Pittosporum eugenioides

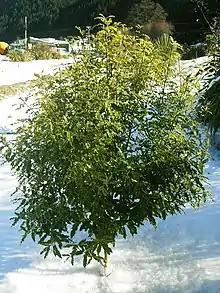
Lemonwood in snow

Pittosporum eugenioides, commonly known as tarata or lemonwood, is a species of evergreen tree endemic to New Zealand. Growing to tall by broad, it is conical when young but more rounded in shape when mature. Its leaves are mottled yellow-green with curly edges and a salient bright midrib, and have a strong lemony smell when crushed. It has highly fragrant clusters of attractive yellow-cream flowers in spring, followed by distinctive black seed capsules. It is found throughout New Zealand's North and South Islands along forest margins and stream banks from sea level to . It is New Zealand's largest "Pittosporum".